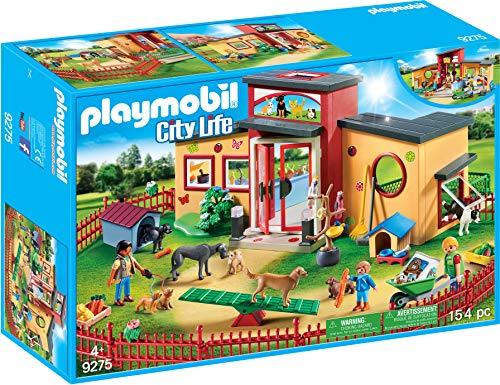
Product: PLAYMOBIL Tiny Paws Pet Hotel
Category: Toys & Games | Toy Figures & Playsets | Playsets & Vehicles | Playsets
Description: Take your pet for a relaxing stay at the tiny paws pet hotel.
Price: $69.99
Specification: ProductDimensions:20.3x13.7x4.9inches|ItemWeight:2.2pounds|ShippingWeight:3.06pounds(Viewshippingratesandpolicies)|ASIN:B0766CKZ9P|Californiaresidents:ClickhereforProposition65warning|Itemmodelnumber:9275|Manufacturerrecommendedage:4-9years